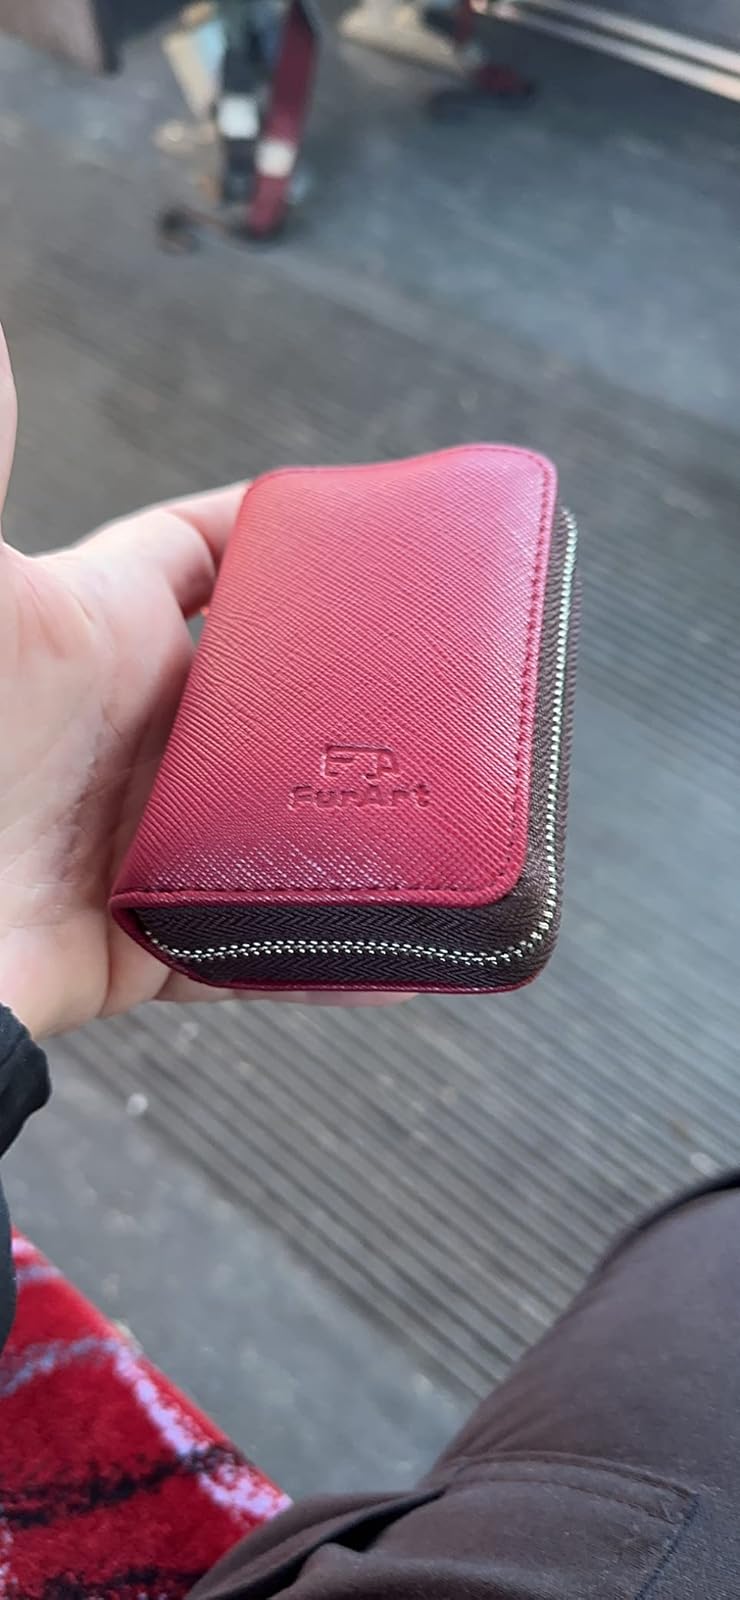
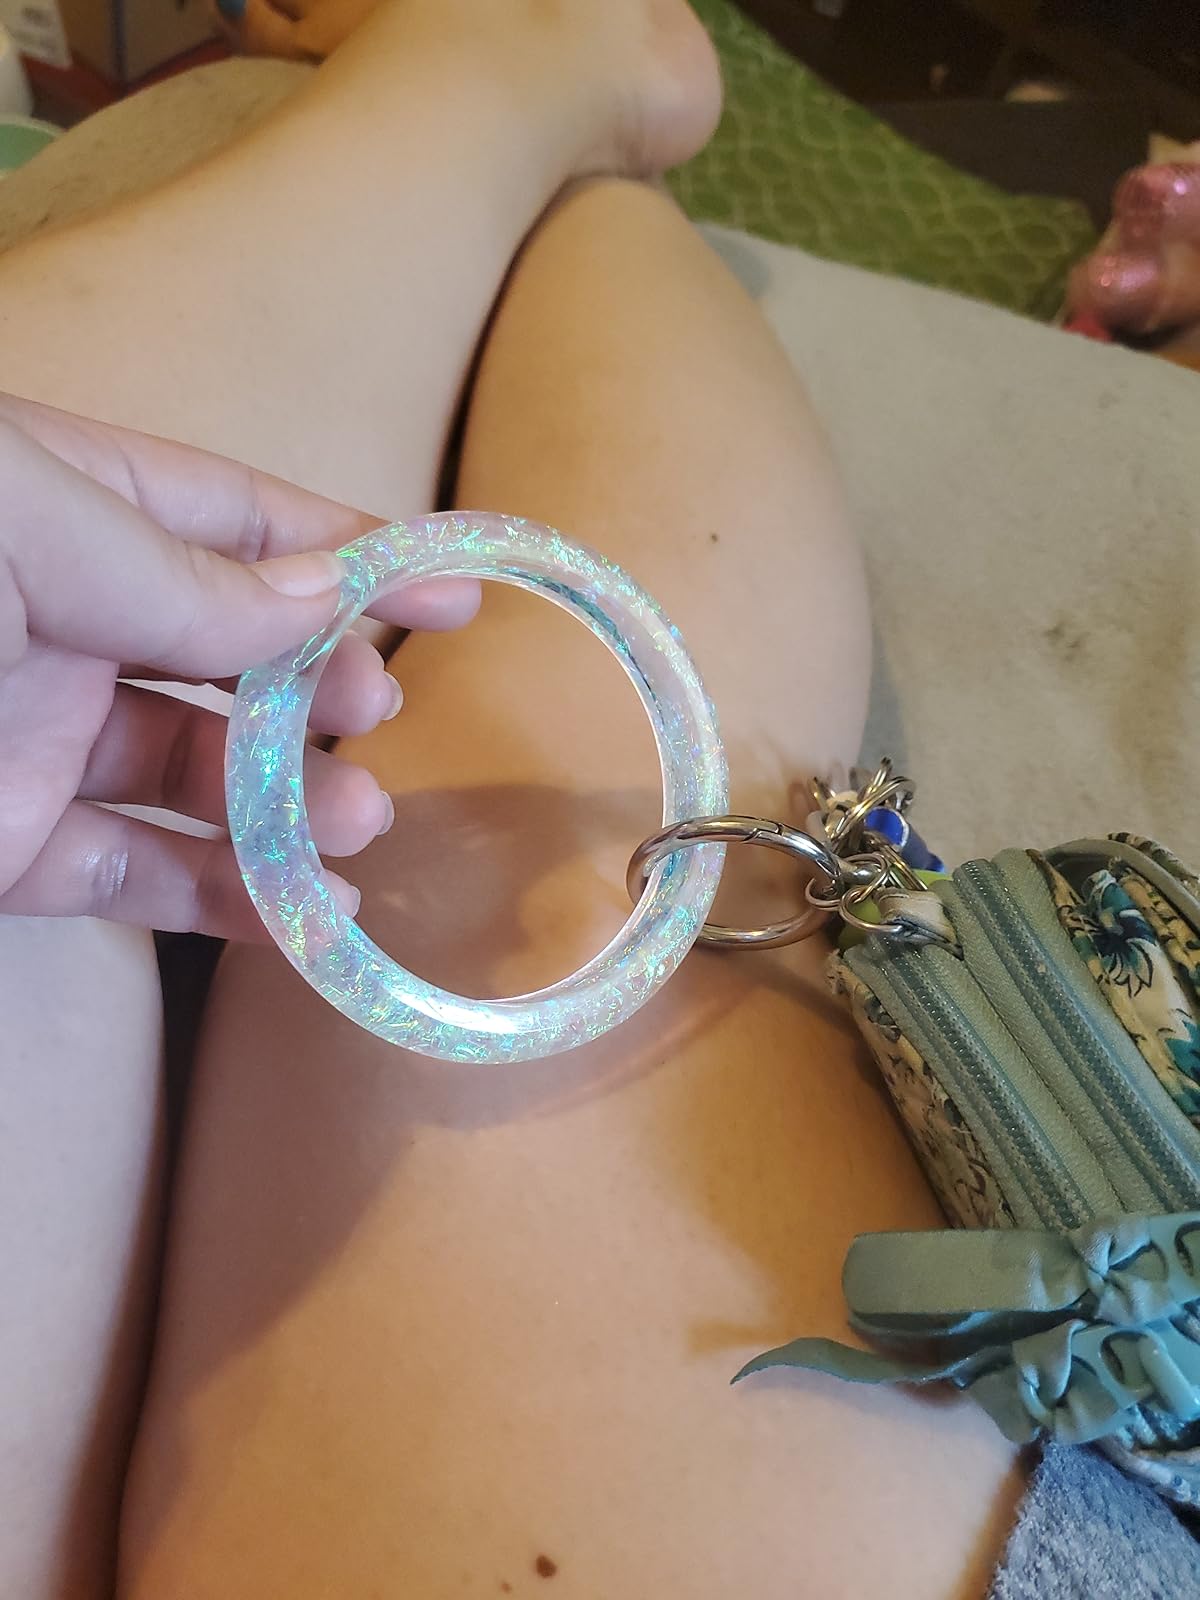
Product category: accessories_keychain
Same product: no